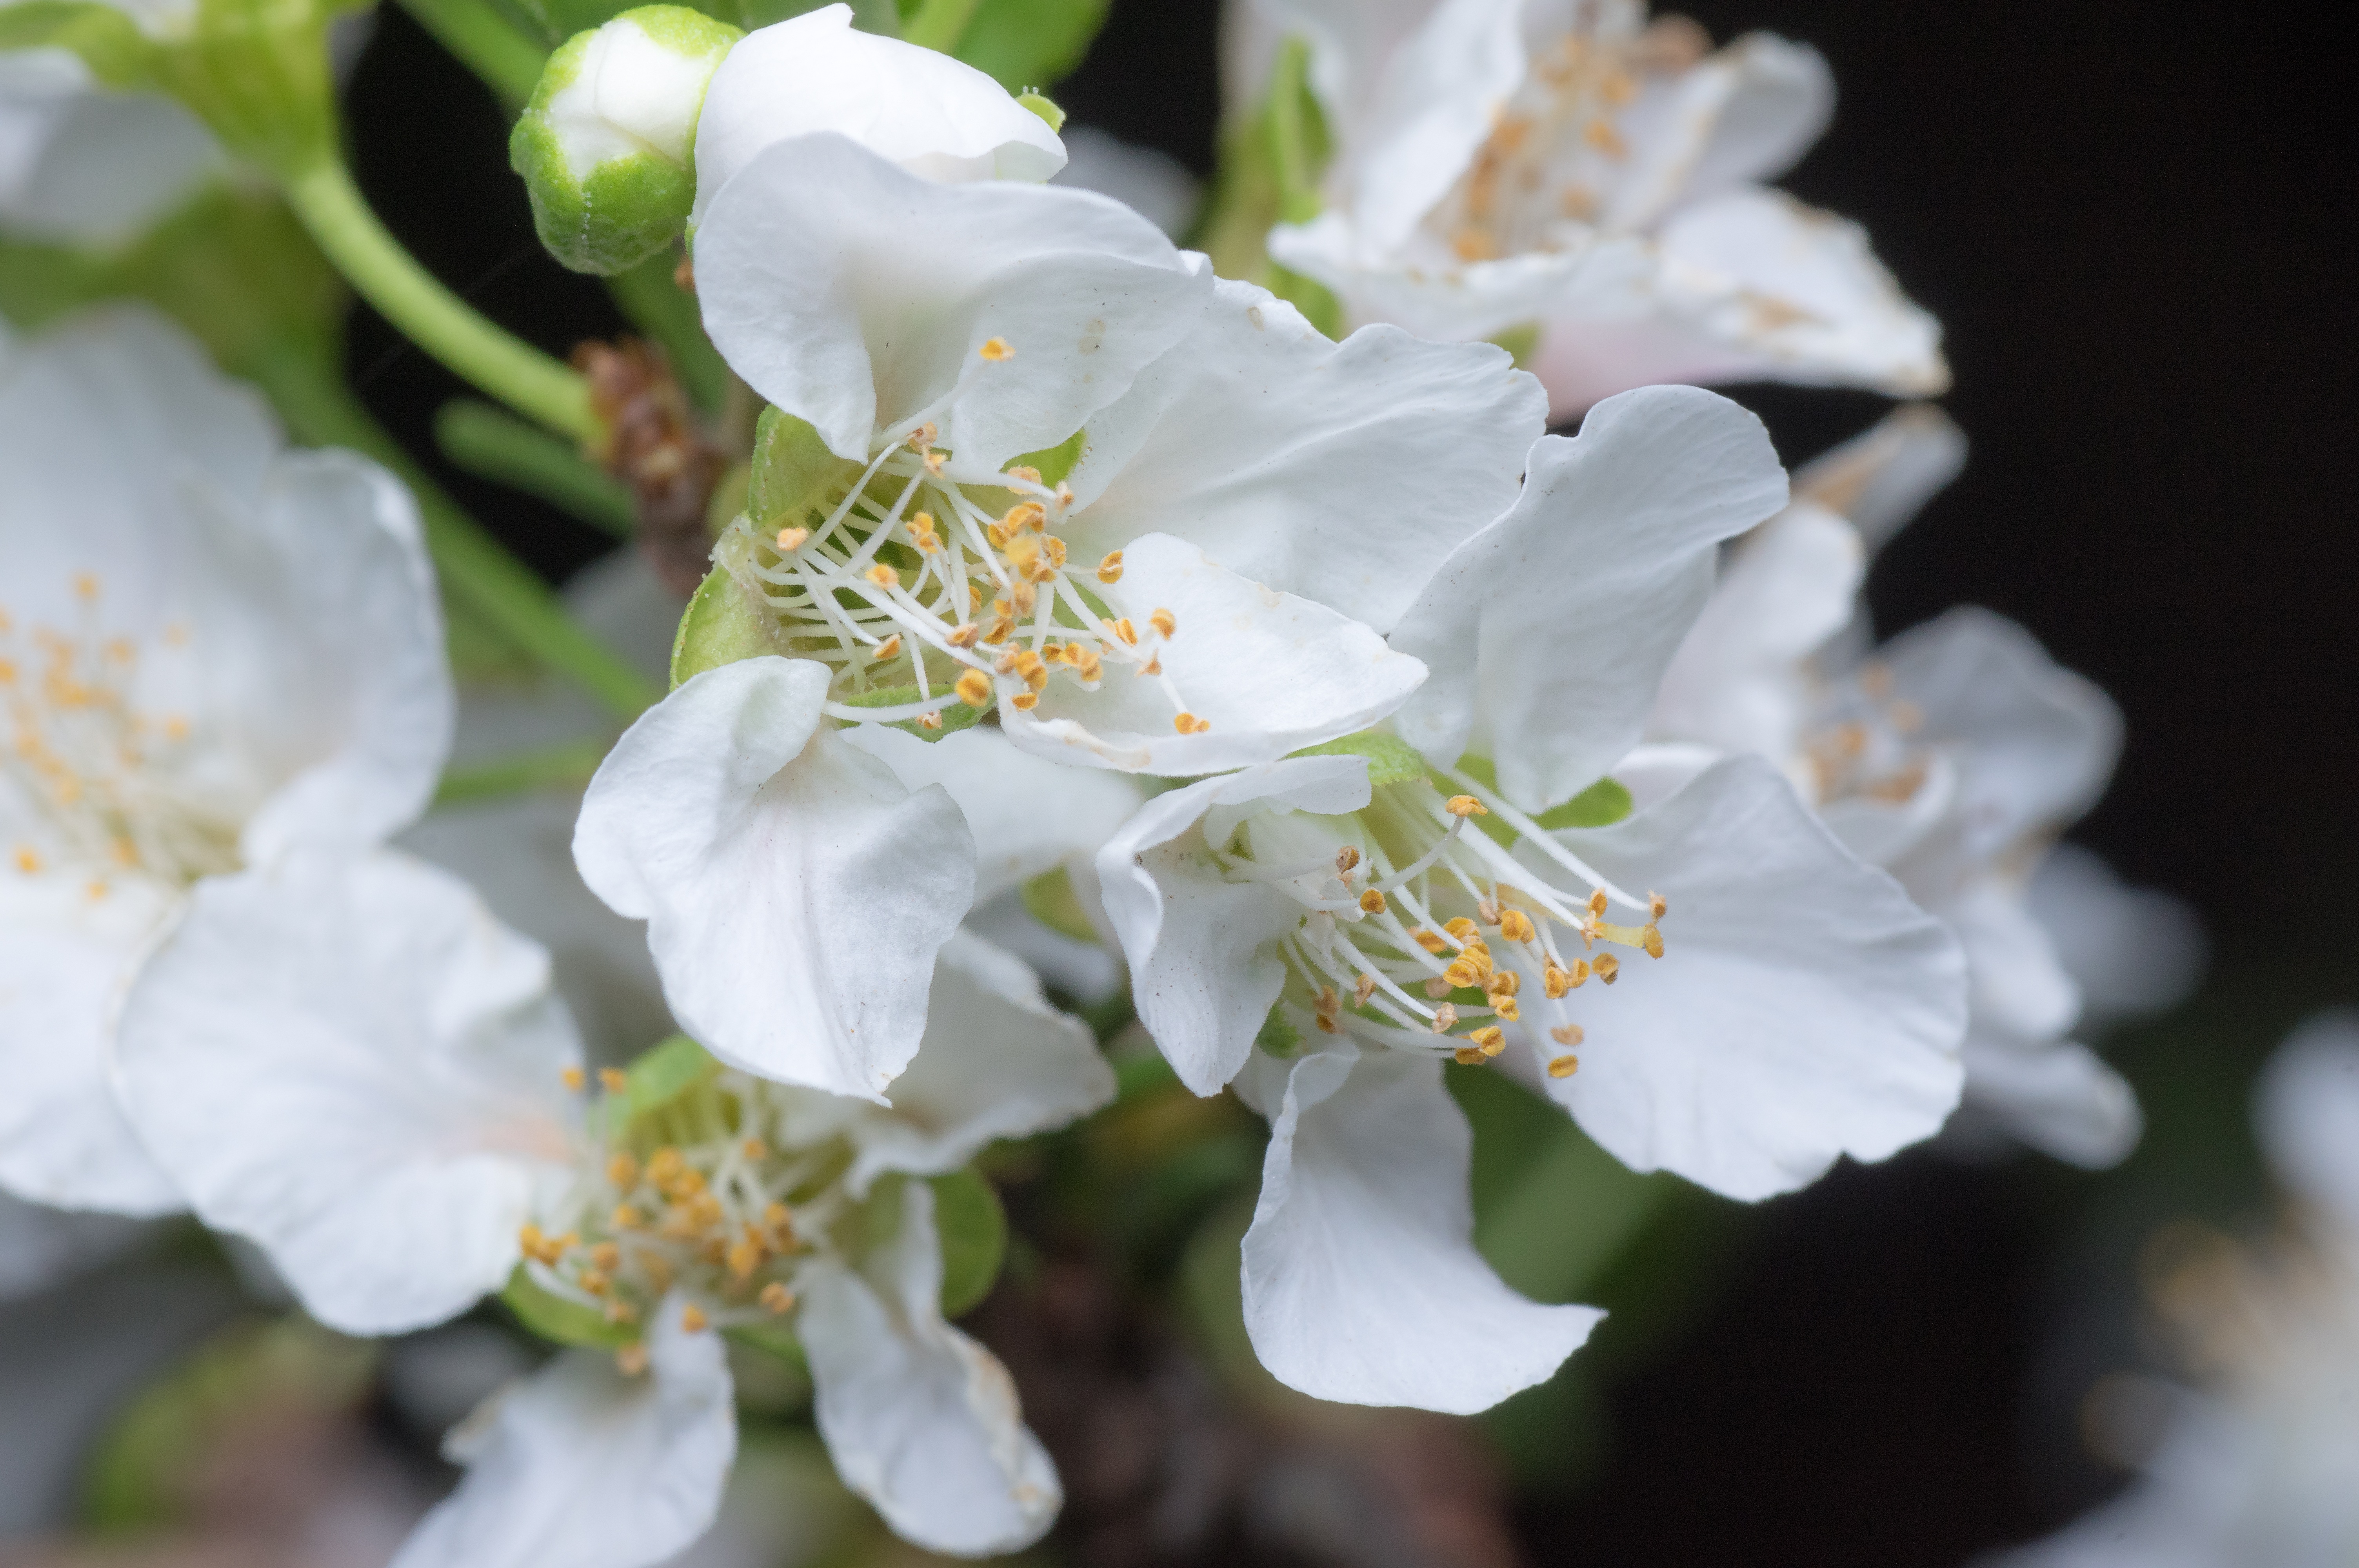
tree, nature, branch, blossom, plant, white, flower, petal, floral, aroma, spring, produce, macro, botany, blooming, garden, closeup, flora, season, close up, gardening, shrub, peach, macro photography, flowering plant, land plant